Church of St Lawrence, Alton

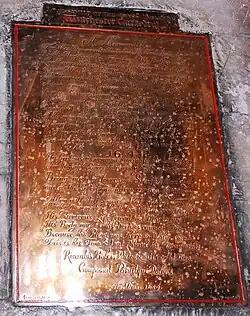
Brass memorial "For this Renowned Martialist Richard Boles"

When Charles I heard of Boles's death he is said to have exclaimed, "Bring me my mourning scarf; I have lost one of my best commanders in this Kingdom."